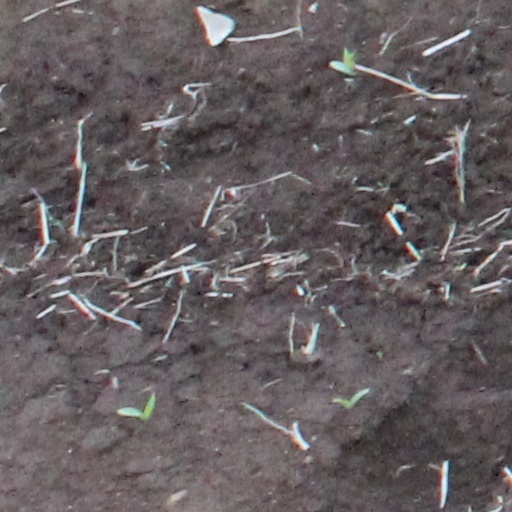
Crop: wheat